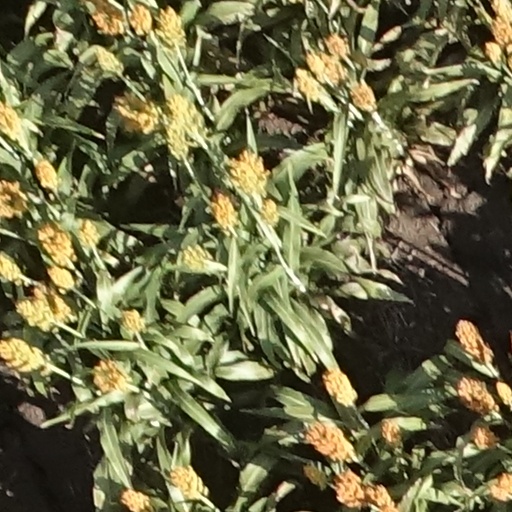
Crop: sorghum